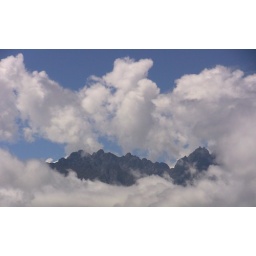
The mountains in the clouds